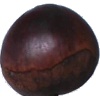
Label: Chestnut 1